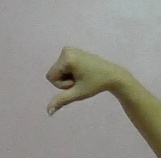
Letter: waw